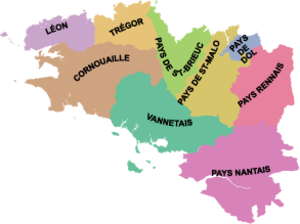
Provinces historiques de Bretagne Brezhoneg: Broioù Breizh
Les régions naturelles ou pays traditionnels sont, en France, des territoires d'étendue limitée présentant des caractères physiques et une occupation humaine homogènes. Cette notion relativement floue limite la possibilité d'en établir une liste précise. Différentes entités, tout aussi pertinentes les unes que les autres mais avec des critères ou un point de vue différents, sont susceptibles de se chevaucher sur le même espace géographique. En 2000, Bénédicte et Jean-Jacques Fénié, dans leur Dictionnaire des pays et provinces de France, en dénombrent 546 dans une présentation alphabétique, du Pays d'Ach aux Yvelines. Ils se recoupent plus ou moins avec ceux du Guide des pays de France de Frédéric Zégierman, publié l'année précédente, qui les regroupe par région administrative d'avant 2016.
Les pays de Bretagne sont des subdivisions historiques de la Bretagne. C'est une structure complexe, les territoires la composant ayant évolué au cours de l'histoire. On distingue communément deux niveaux de pays : les pays historiques et les pays traditionnels. Depuis 1999 et la loi d'orientation pour l'aménagement et le développement durable du territoire, on peut ajouter les pays « Loi Voynet », seuls désormais à avoir un rôle administratif.
Saint-Nicolas-du-Pélem est une commune française et un chef-lieu de canton du département des Côtes-d'Armor, en région Bretagne.